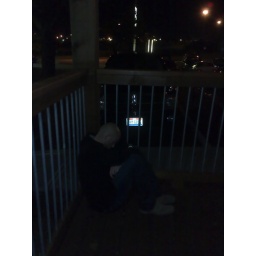
Ben sleeps in the bar on a boys night out